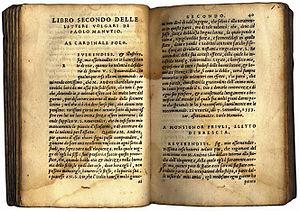
Francesco Griffo, dit aussi Francesco da Bologna, né vers 1450, mort à Bologne en 1518, est un graveur de poinçons, créateur de caractères, fondeur de caractères et imprimeur italien. Selon une hypothèse émise par Antonio Panizzi au XIXᵉ siècle, Francesco Griffo et l’orfèvre, graveur et peintre Francesco Raibolini, dit Francesco Francia, dit lui aussi Francesco da Bologna, auraient été une seule et même personne : opinion combattue par Giacomo Manzoni et maintenant définitivement abandonnée, mais on la retrouve encore dans de nombreux documents.